Theatre of India

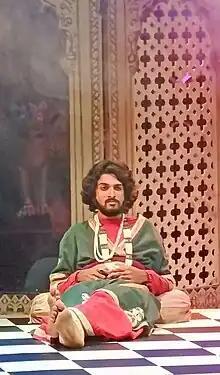
Actor playing the role of Mohammad Bin Tughlak

Improvisational (also known as improv or impro) is a form of theatre in which the actors use improvisational acting techniques to perform spontaneously. Improvisers typically use audience suggestions to guide the performance as they create dialogue, setting, and plot extemporaneously.